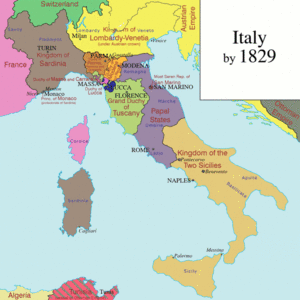
Cet article est une chronologie de l'évolution territoriale de l'Italie, listant les modifications intérieures et extérieures de la géographie politique de ce pays, depuis sa formation jusqu'à l'époque contemporaine.
La Marine de guerre impériale et royale, plus généralement nommée la Marine austro-hongroise, était la force navale de l'Autriche-Hongrie. À l'origine une flottille marchande basée en mer Adriatique, elle évolua progressivement en une marine de guerre capable d'opérer à l'échelle mondiale. Elle était aussi constituée d'une marine fluviale, dédiée à surveillance du Danube et fut l'une des premières marines au monde à recourir avec succès aux hydravions. Ses navires utilisaient le sigle SMS pour Seiner Majestät Schiff, qui signifie « le navire de sa majesté ».